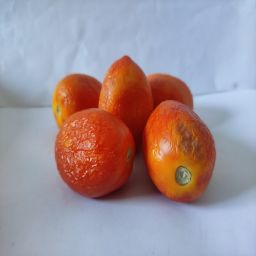
Crop: Tomato
Quality: Old